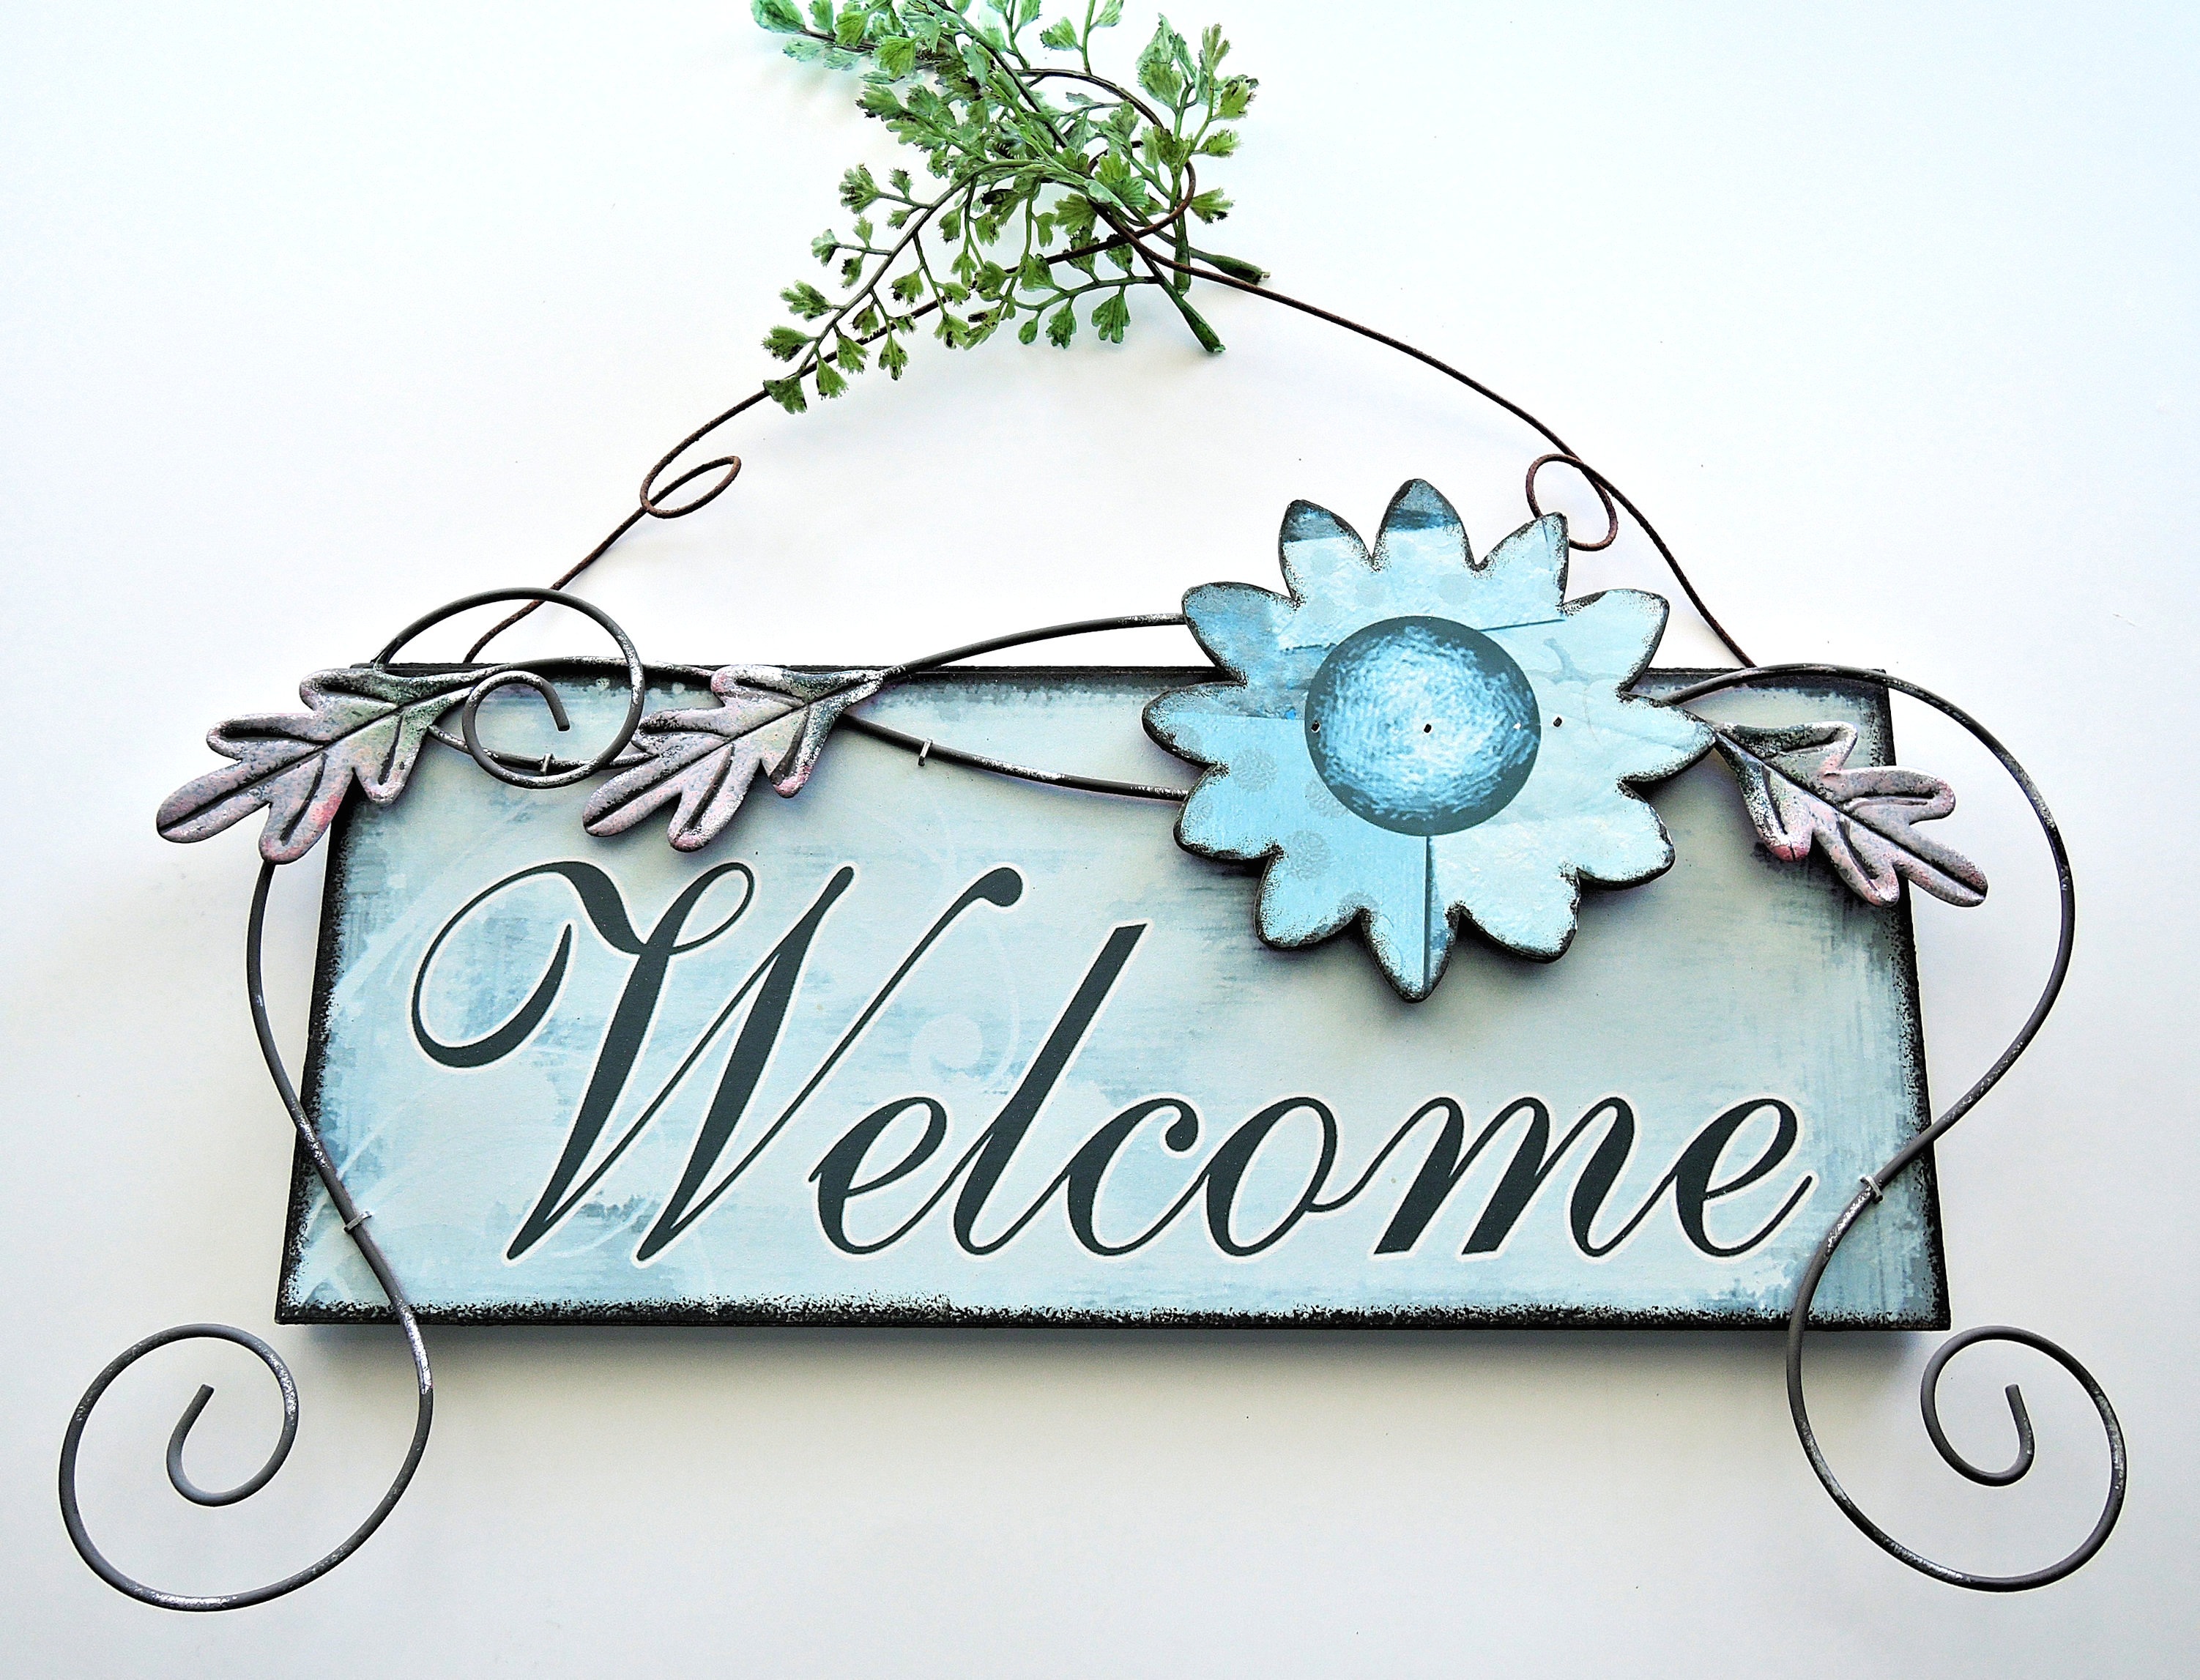
decor, outdoors, painted, metalic, welcome door art, fashion accessory